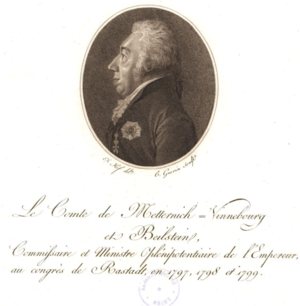
Portrait en caméo du Comte Franz Georg Karl von Metternich-Winneburg-Beilstein (1746-1818), diplomate et père de Klemens von Metternich, le célèbre homme d'État autrichien. Cette gravure a été publiée dans la foulée du Congrès de Rastadt de 1797-99. Le Comte de Metternich y représentait l'empereur du Saint-Empire François II.
Franz Georg Karl, comte de Metternich-Winneburg né le 9 mars 1746 à Coblence, Électorat de Trèves et décédé le 11 août 1818 à Vienne, était un diplomate au service de la Maison d'Autriche.